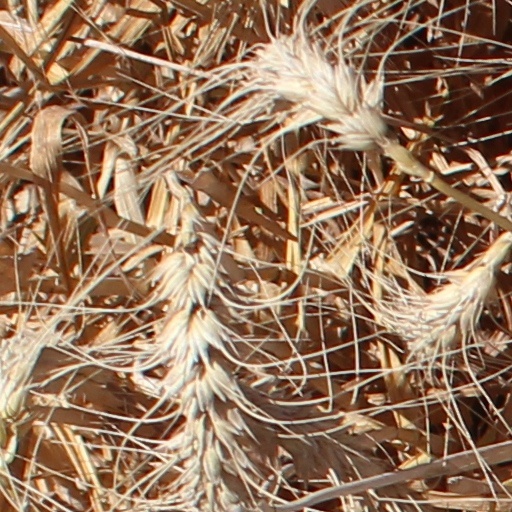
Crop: wheat